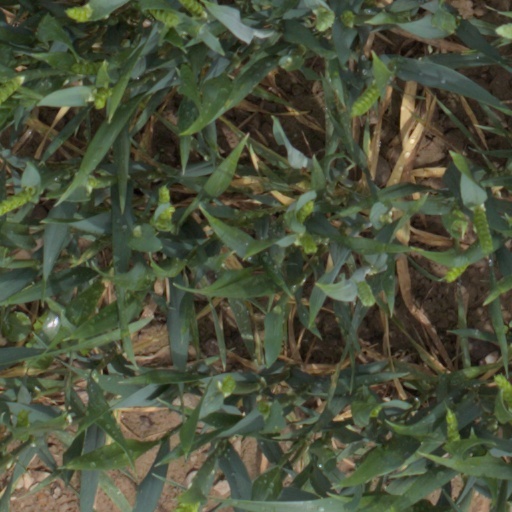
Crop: wheat